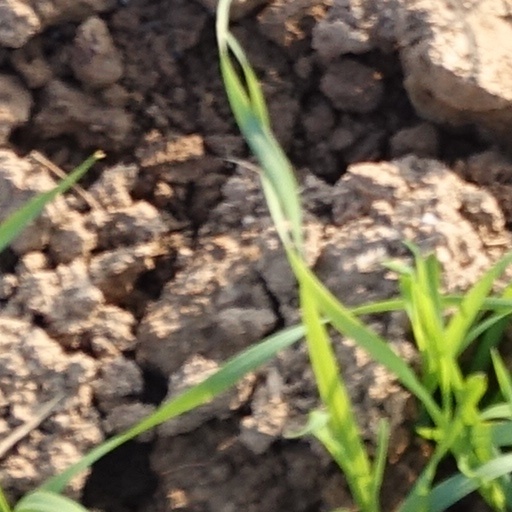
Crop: wheat